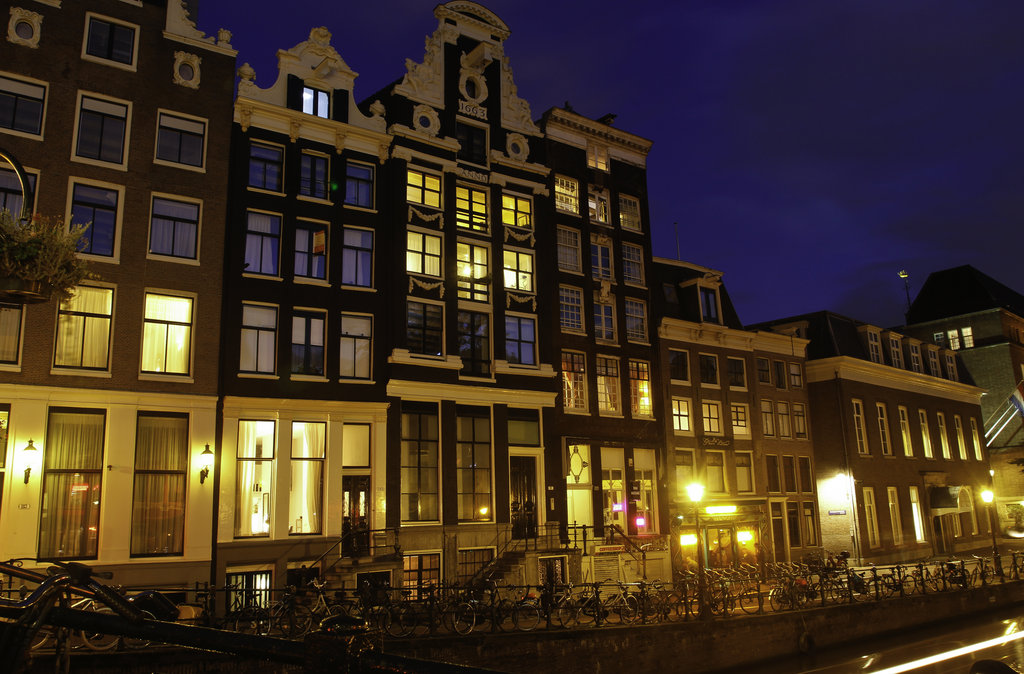
Fire: no
Smoke: no